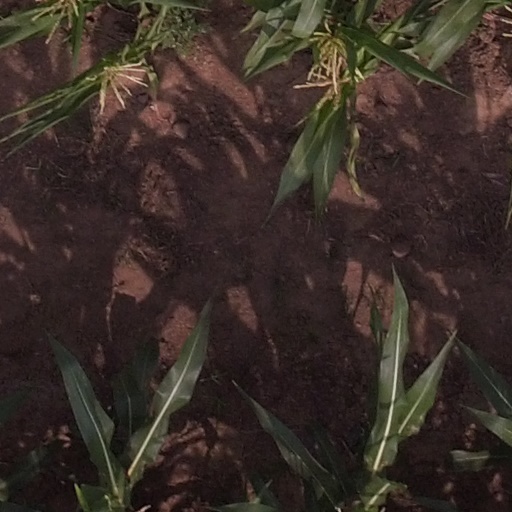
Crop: maize; corn